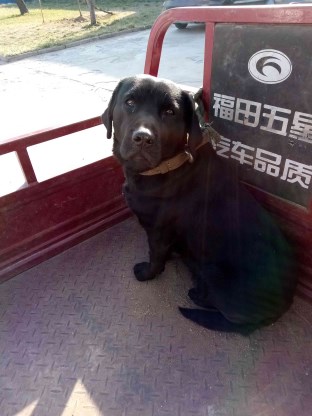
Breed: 3580-n000122-Labrador_retriever